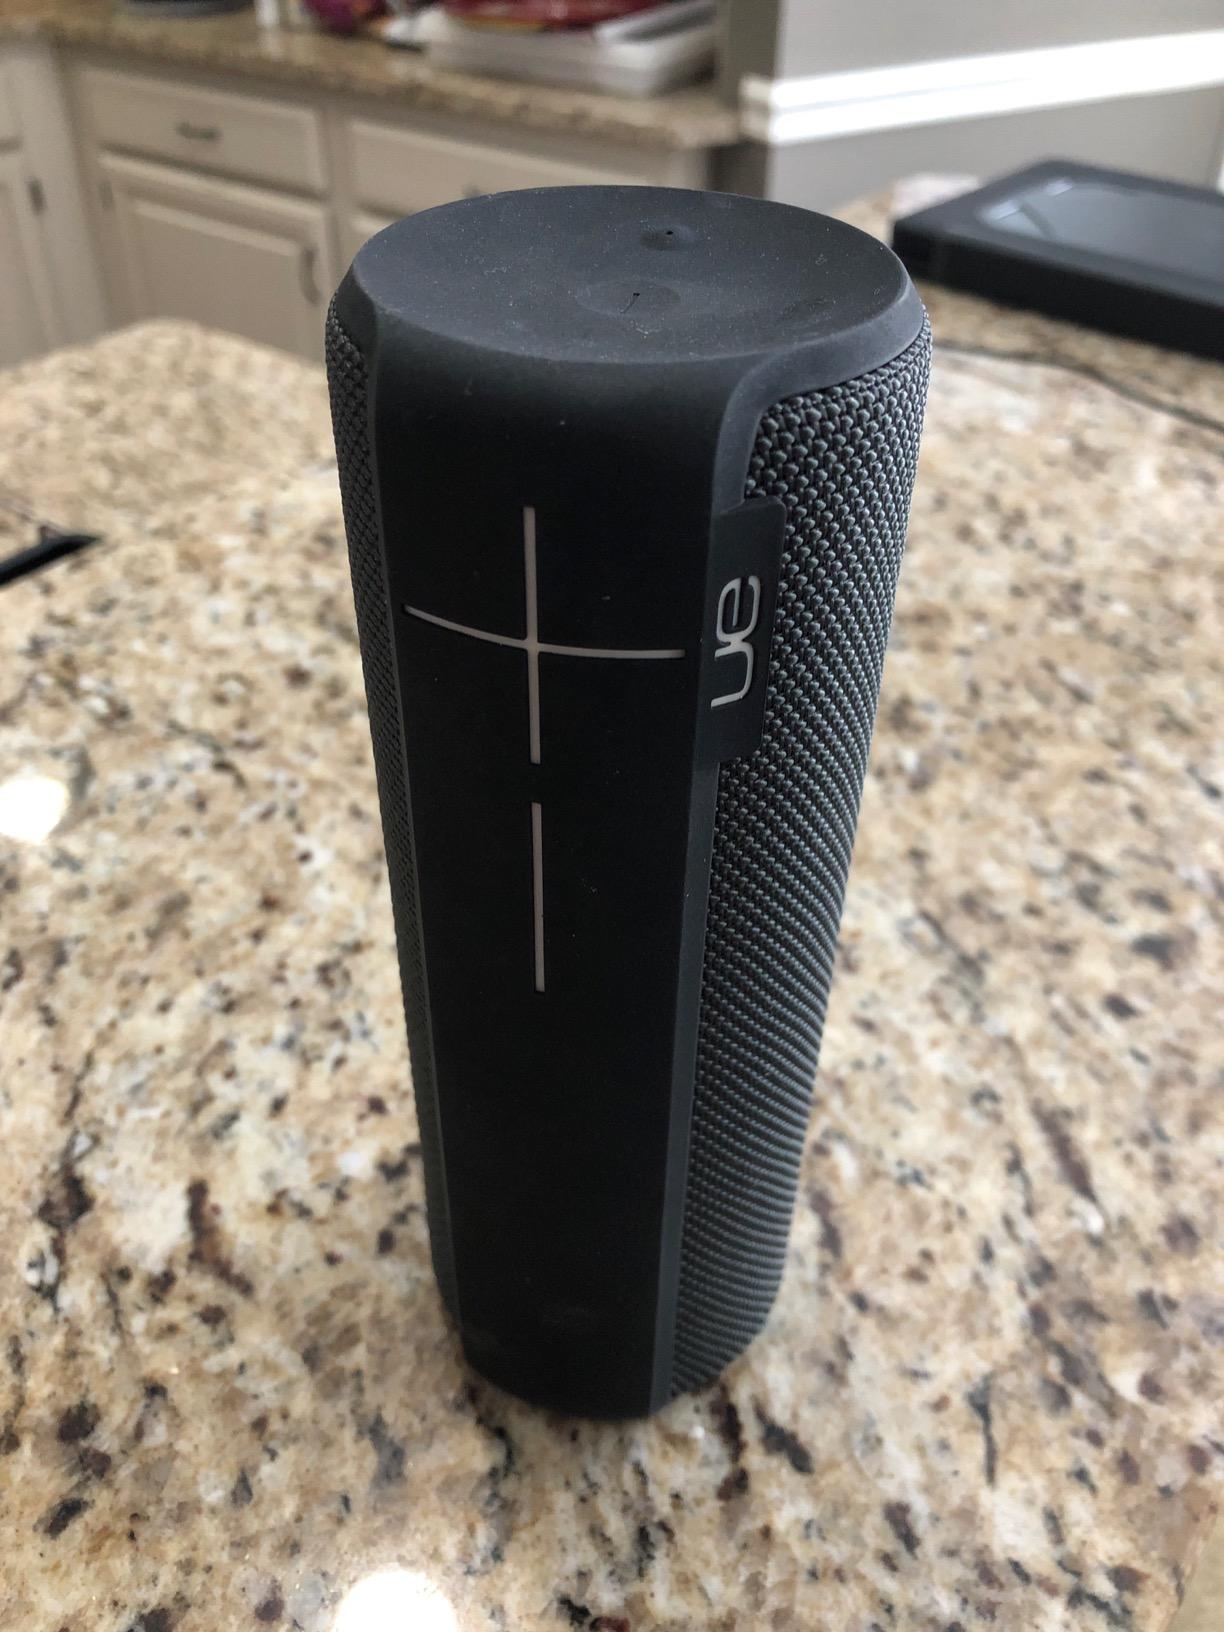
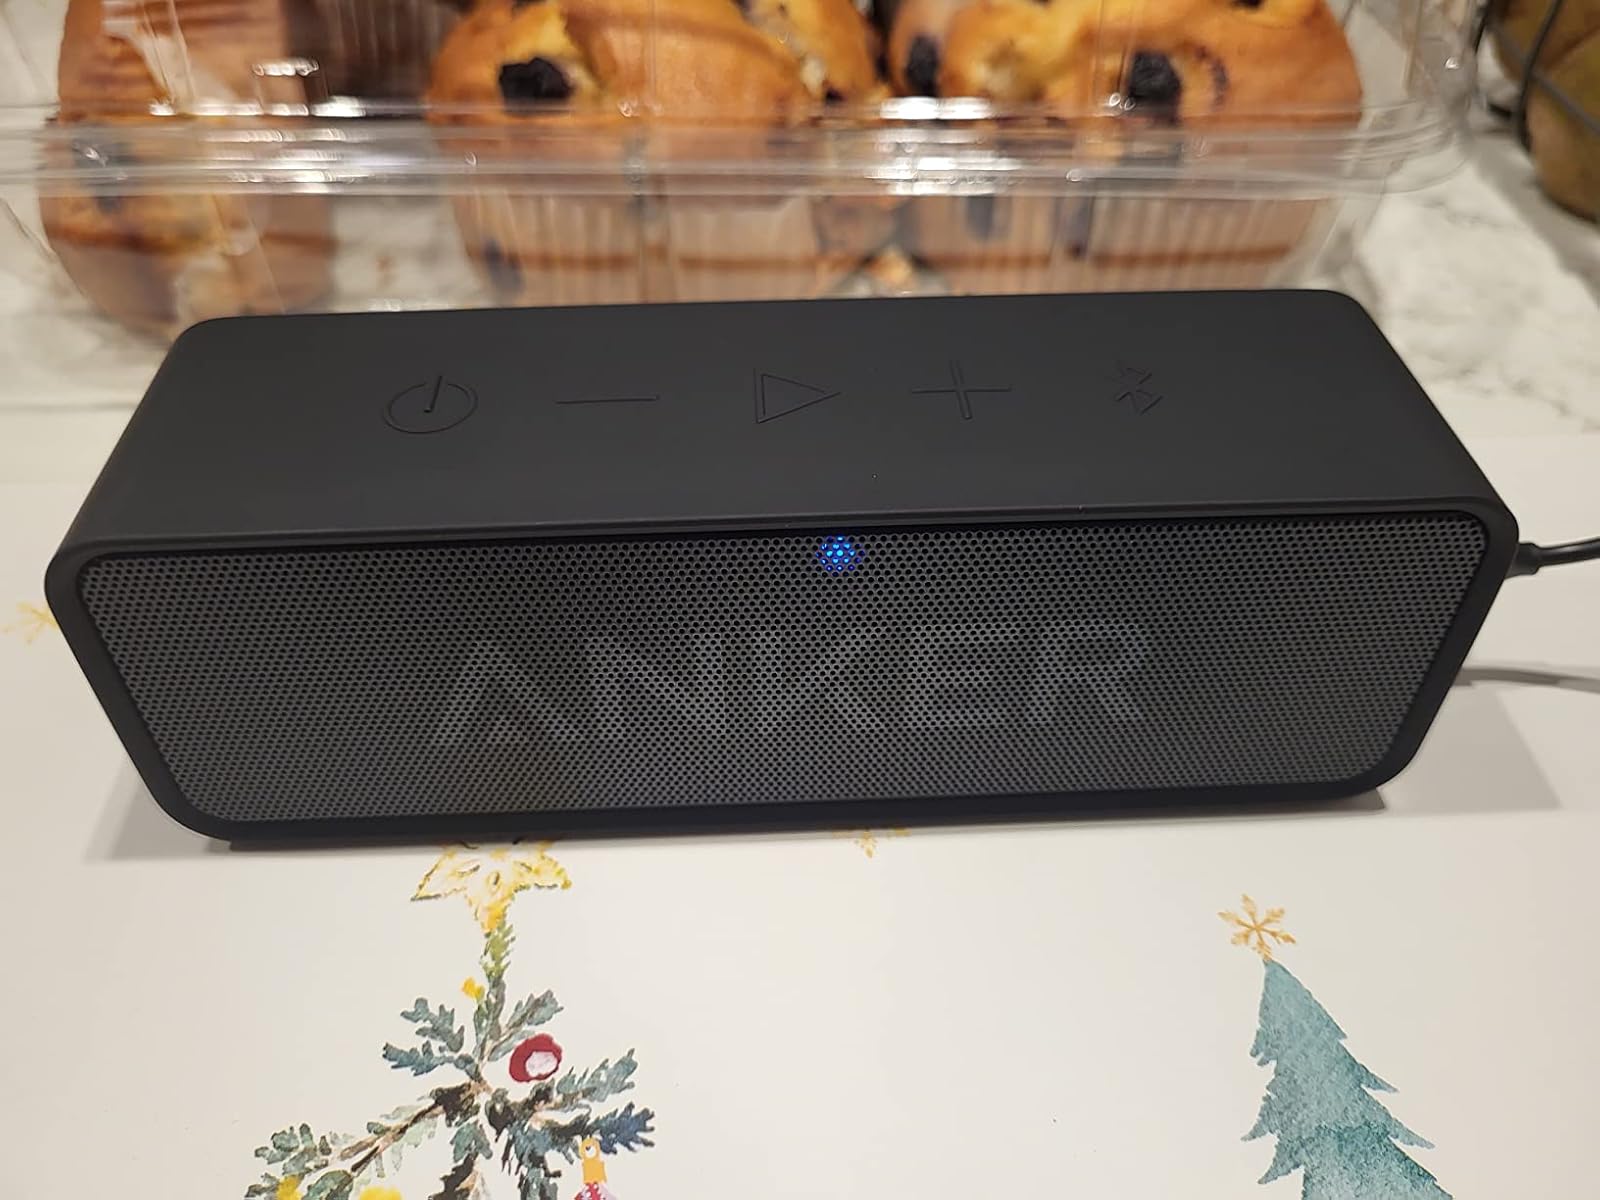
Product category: speaker
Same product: no